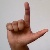
The image shows a hand gesture representing the letter 'L' in Indian Sign Language.